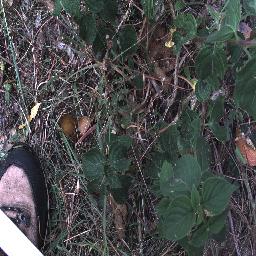
Label: lantana